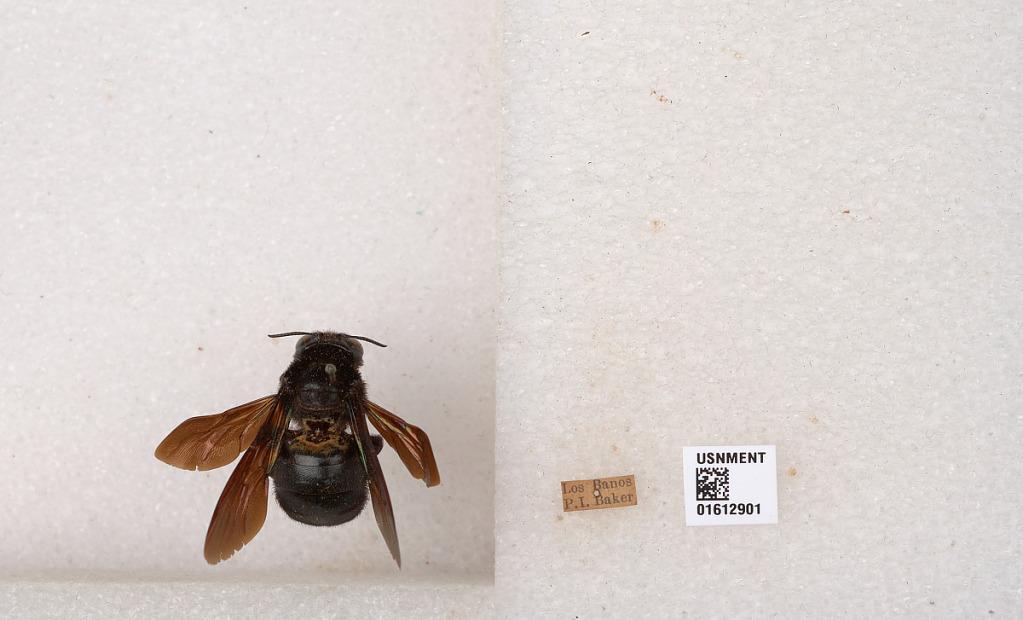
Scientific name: Xylocopa
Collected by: Baker
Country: Philippines
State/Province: Calabarzon
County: Laguna
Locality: Los Banos
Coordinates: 14.1355, 121.191